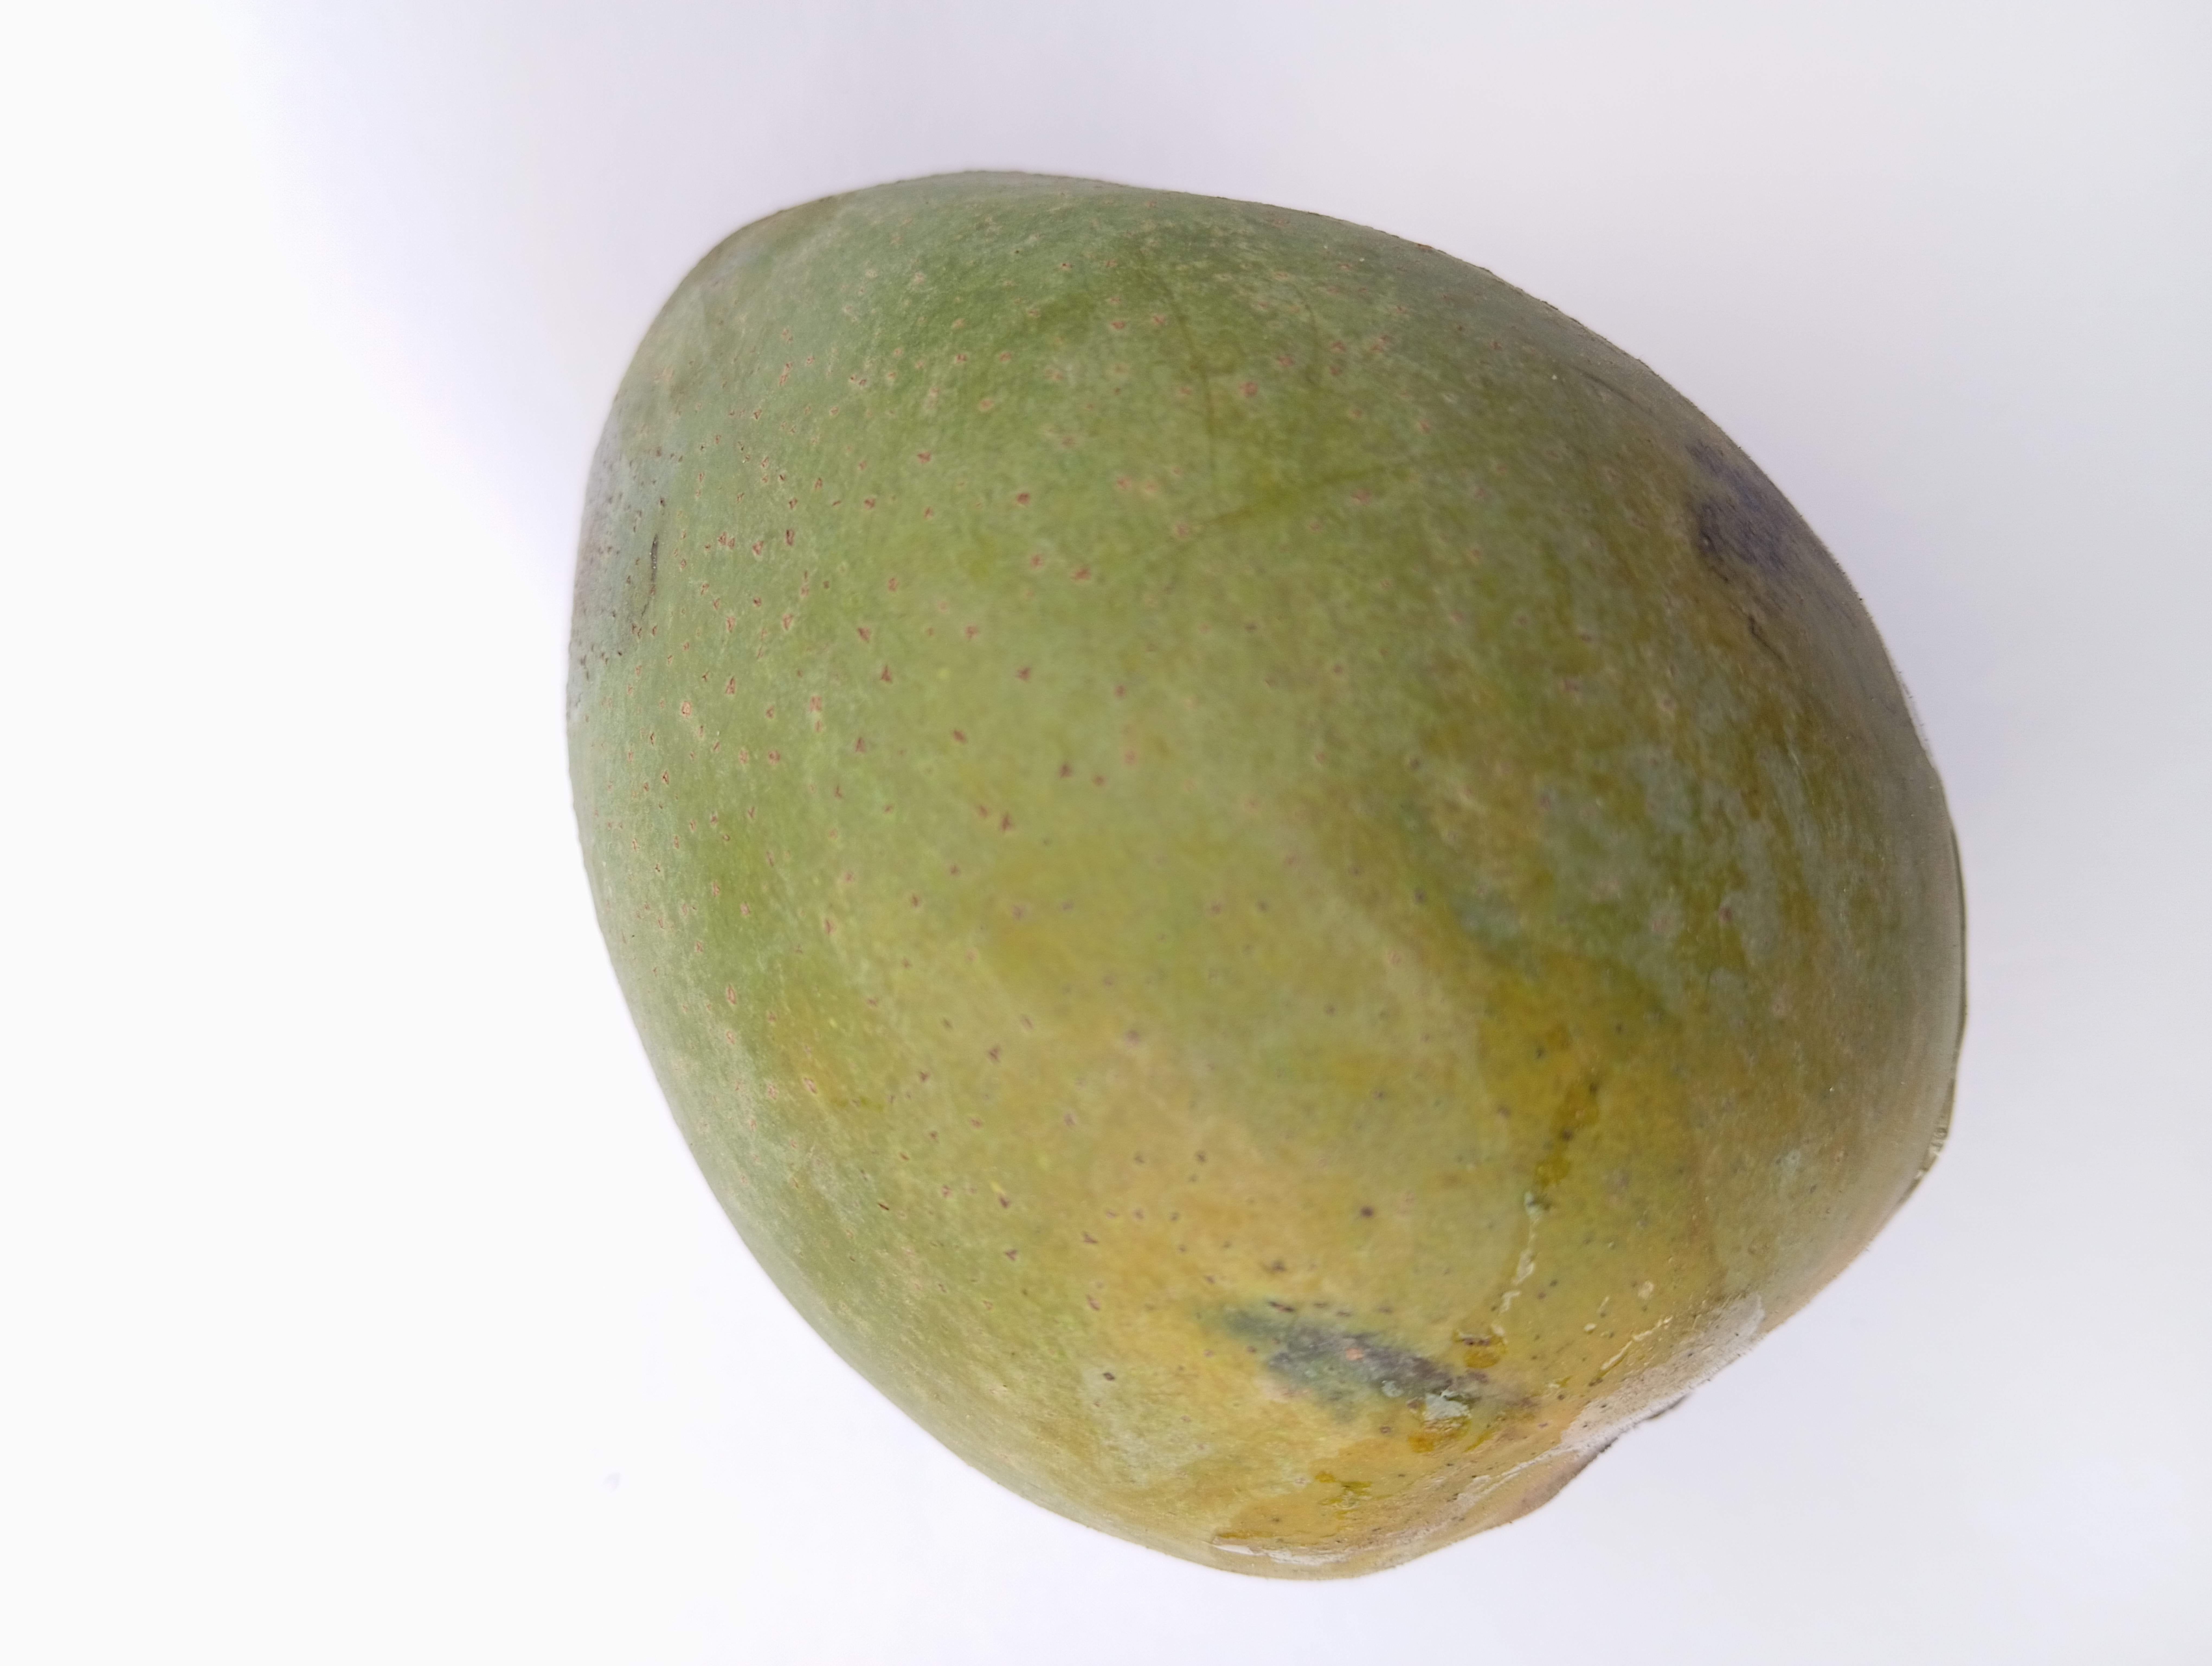
Mango variety: Himsagar